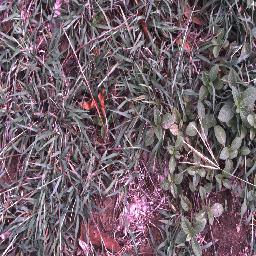
Label: negative